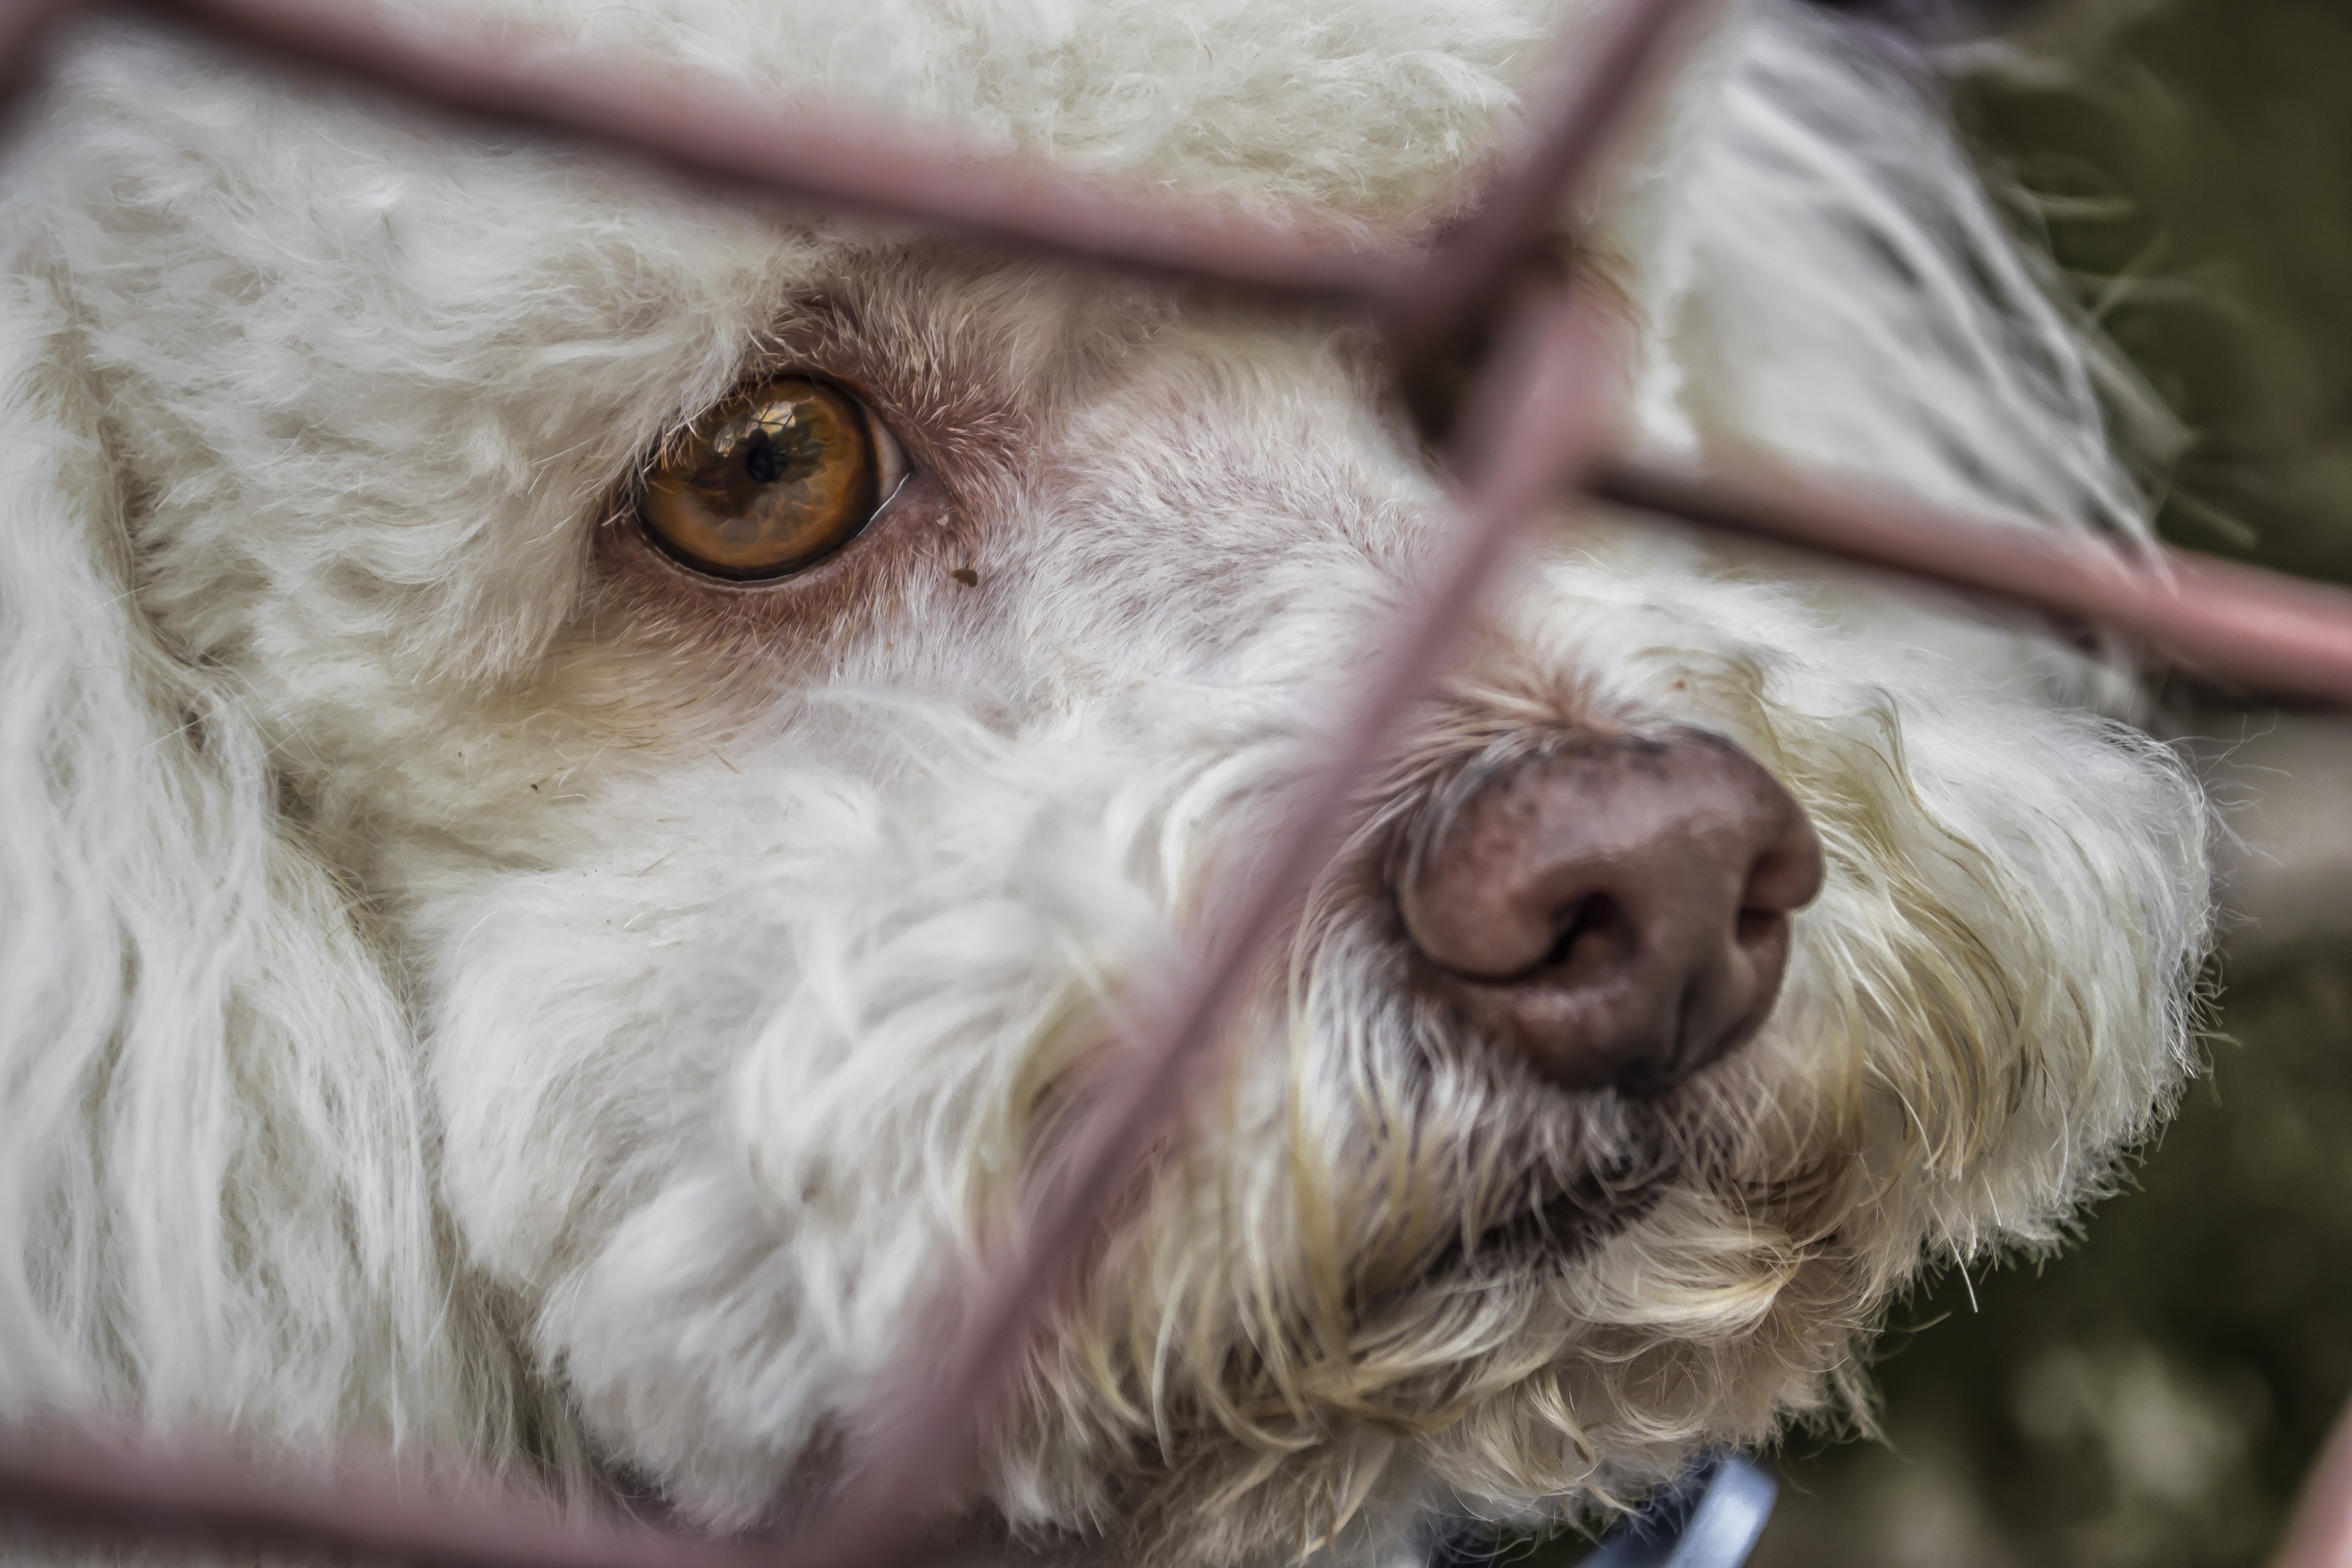
white, dog, pet, mammal, abandoned, sad, race, animals, vertebrate, dog like mammal, locked up